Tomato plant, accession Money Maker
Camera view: bottom (45 deg); turntable rotation: 120 degrees
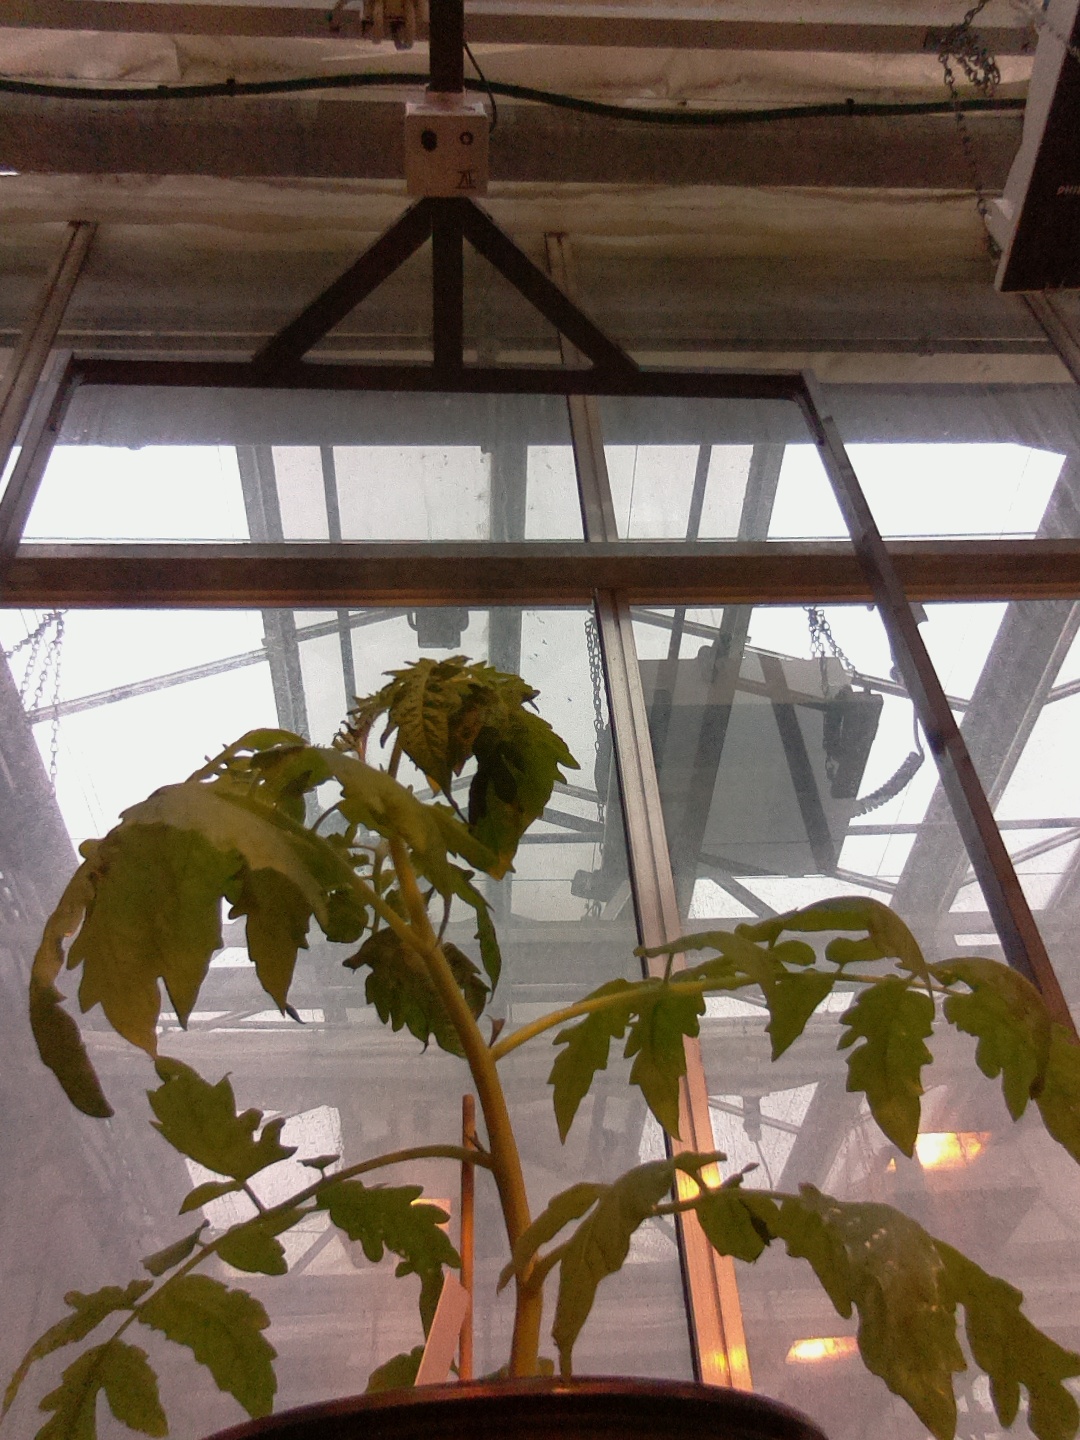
BBCH growth stage 13: 6 of true leaves visible